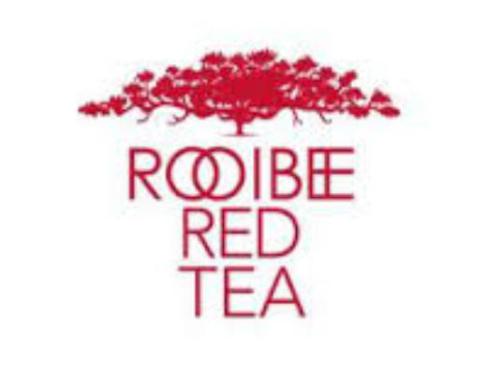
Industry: Food